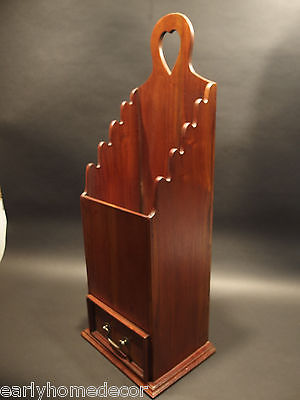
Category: cabinet